Nahitan Nández

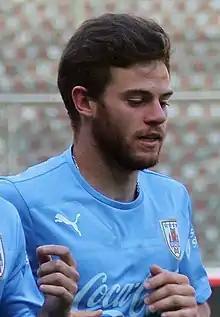
Nández training with Uruguay in 2018

Nahitan Michel Nández Acosta (born 28 December 1995) is a Uruguayan professional footballer who plays for Saudi Pro League club Al-Qadsiah and the Uruguay national team. A versatile player, Nández can play as a central midfielder, right-back, attacking midfielder or winger.